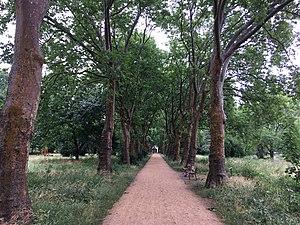
Anita Berber, née le 10 juin 1899 probablement à Leipzig et morte le 10 novembre 1928 à Berlin, est une praticienne de la danse libre, mannequin et actrice allemande. Artiste de cabaret avant-gardiste et bisexuelle affichée, elle a fait de sa vie elle-même une « Gesamtkunstwerk » aux frontières de la délinquance.